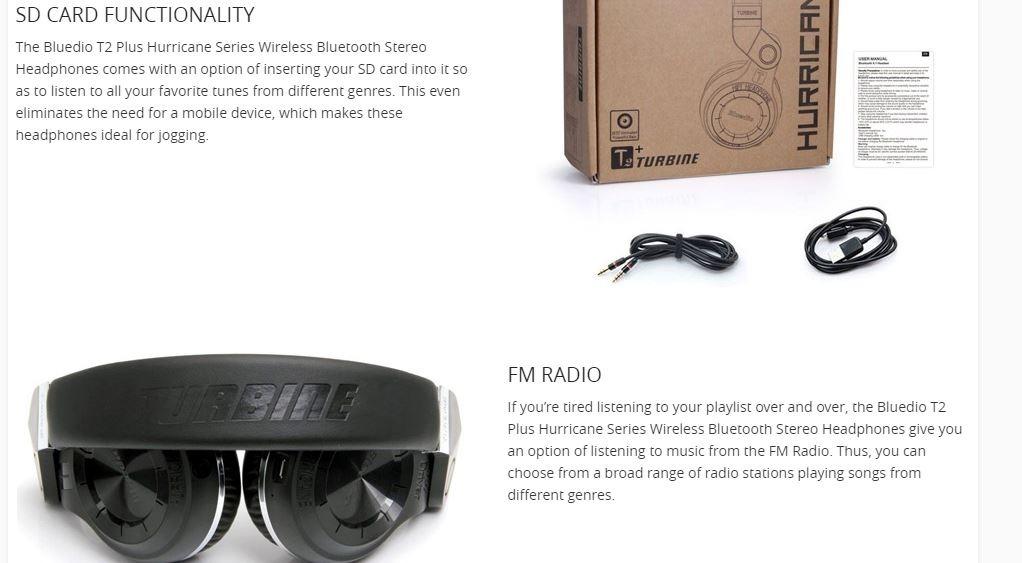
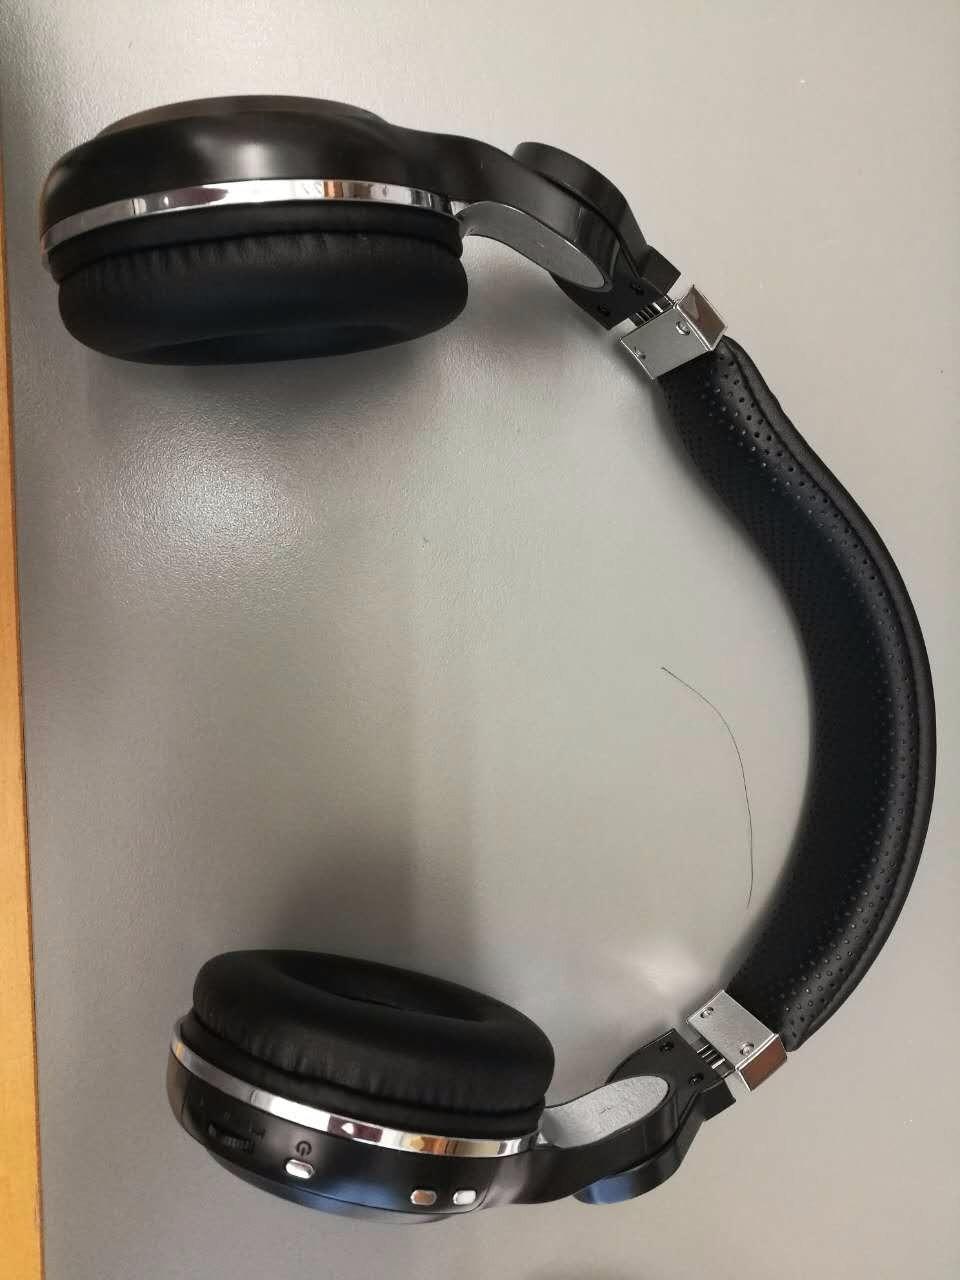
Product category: headphones
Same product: yes